Answer in natural language. How many DiningTables are visible in the scene? Choose between the following options: 0, 3, 5, 2 or 4
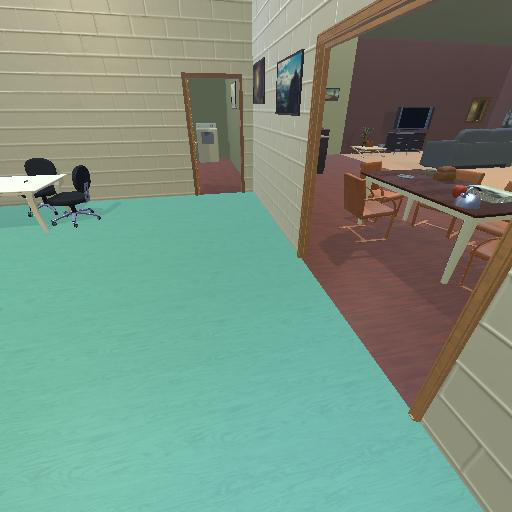
<answer>2</answer>